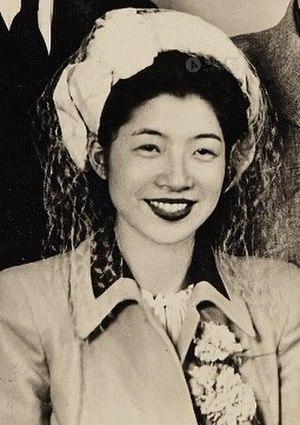
Lin Li est une physicienne chinoise.